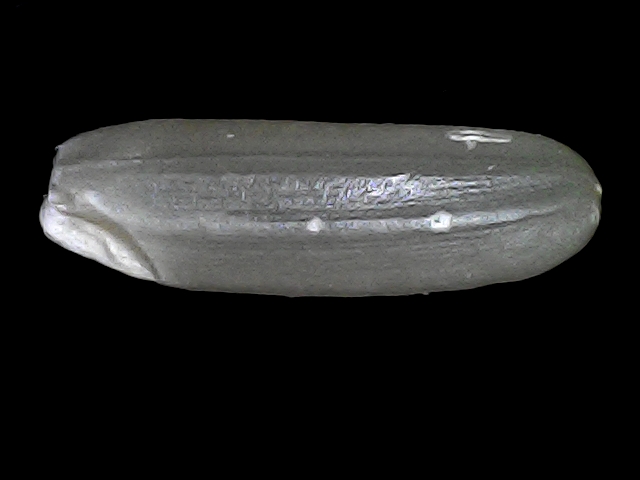
Rice variety: BRRI102